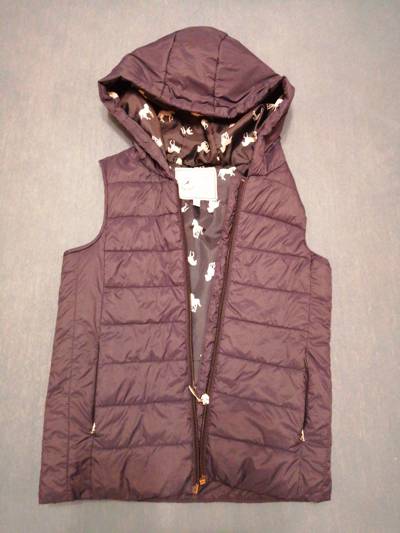
Waste category: clothes